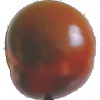
Label: Tomato Maroon 1